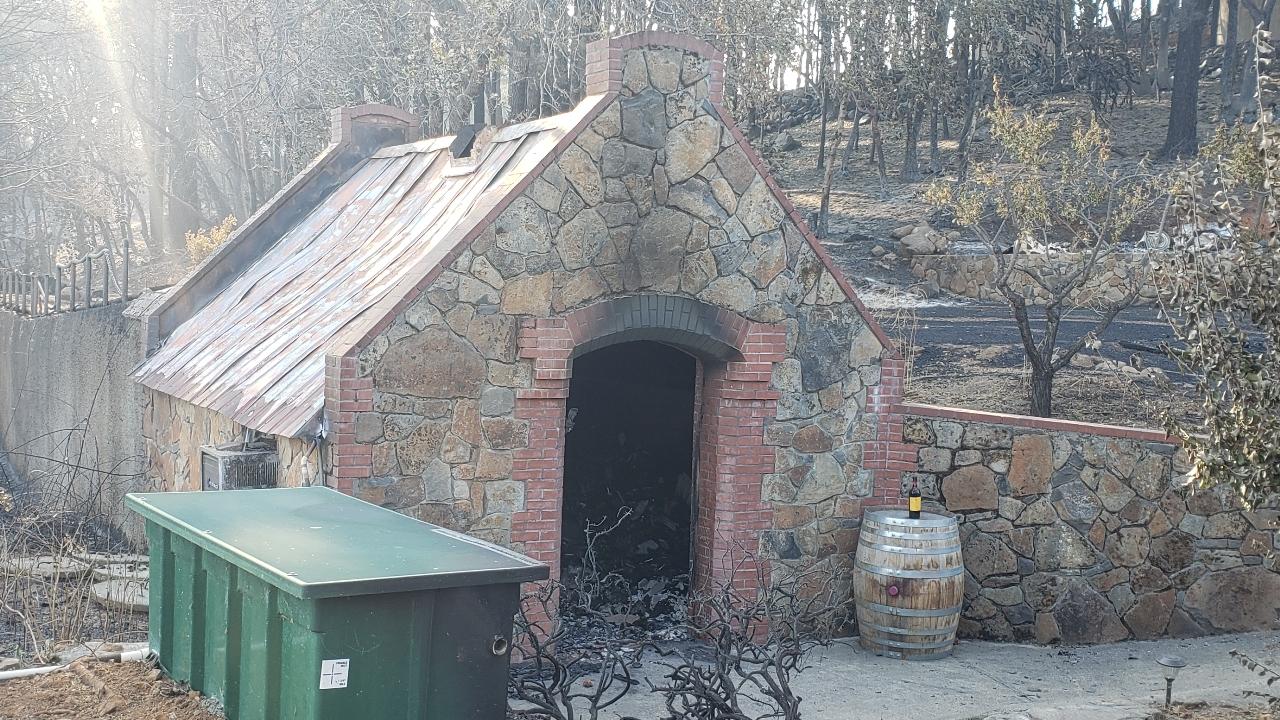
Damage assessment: destroyed